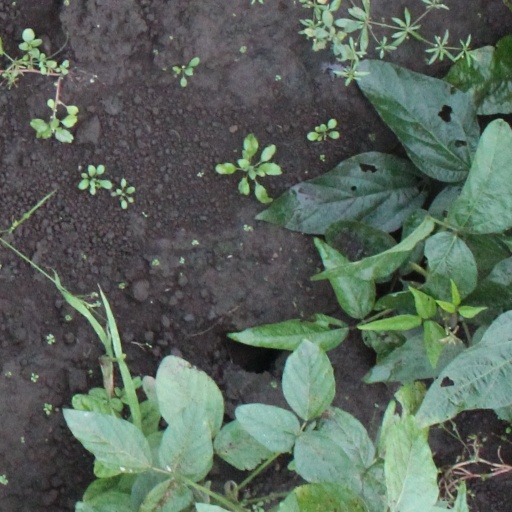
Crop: soybean